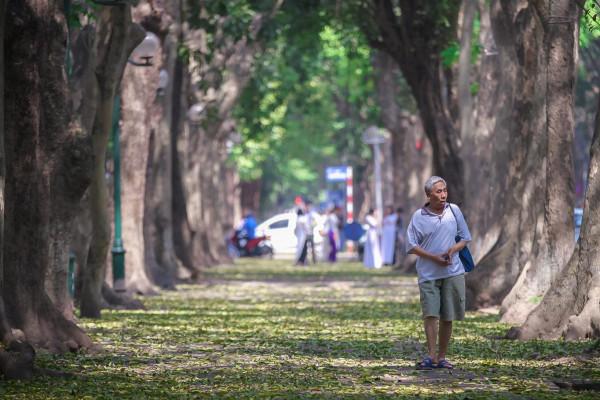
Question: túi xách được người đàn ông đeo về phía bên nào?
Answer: túi xác được người đàn ông đeo phía bên trái